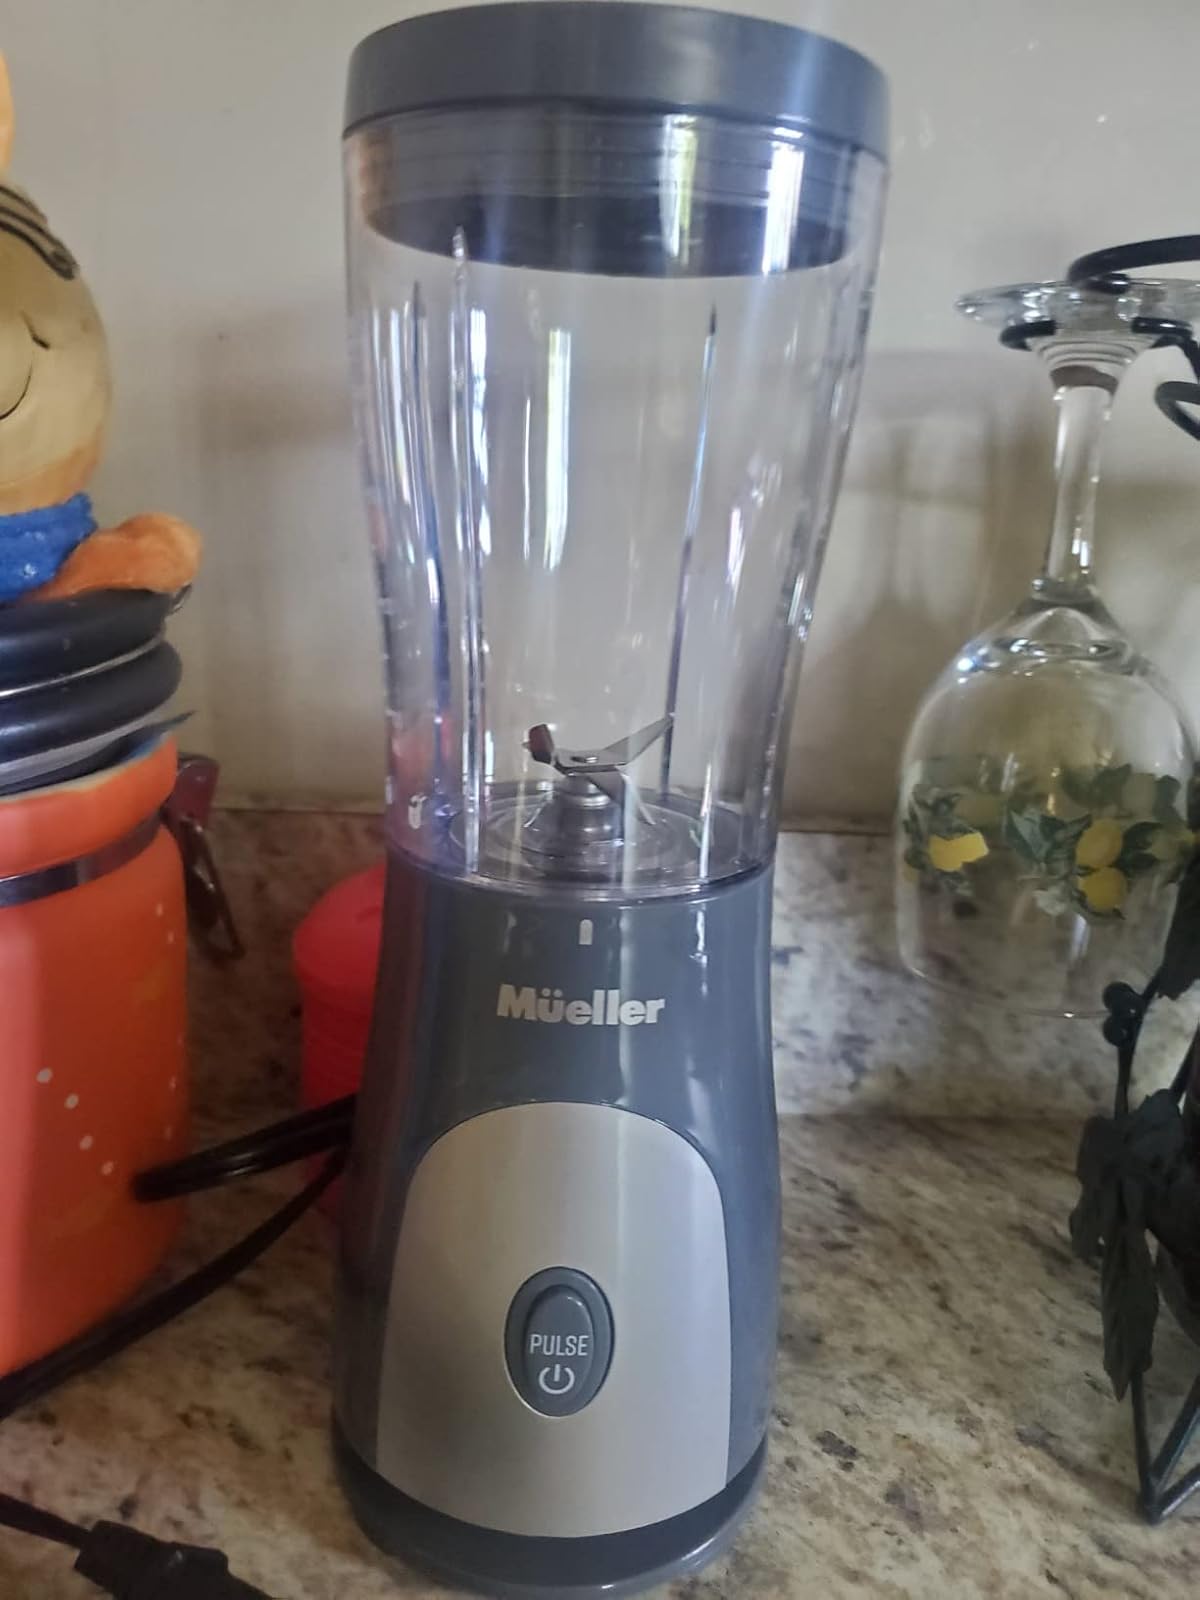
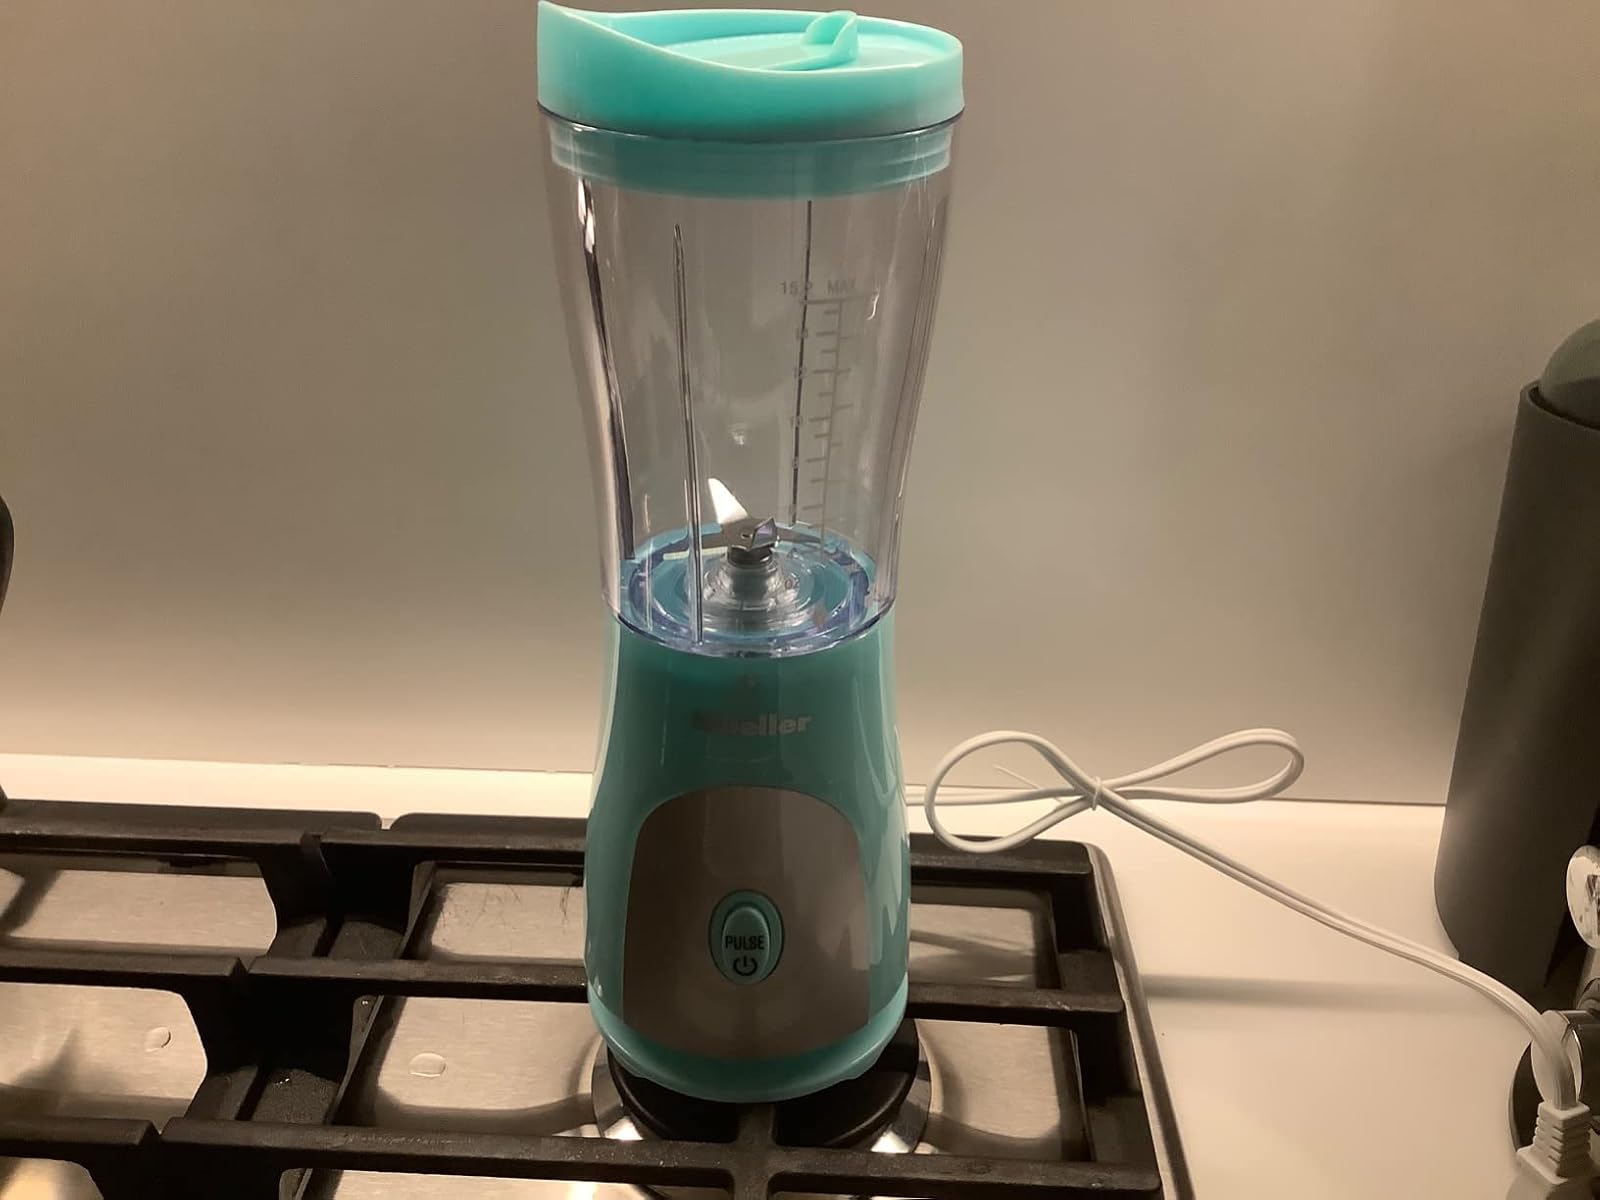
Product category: items_blender
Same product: no